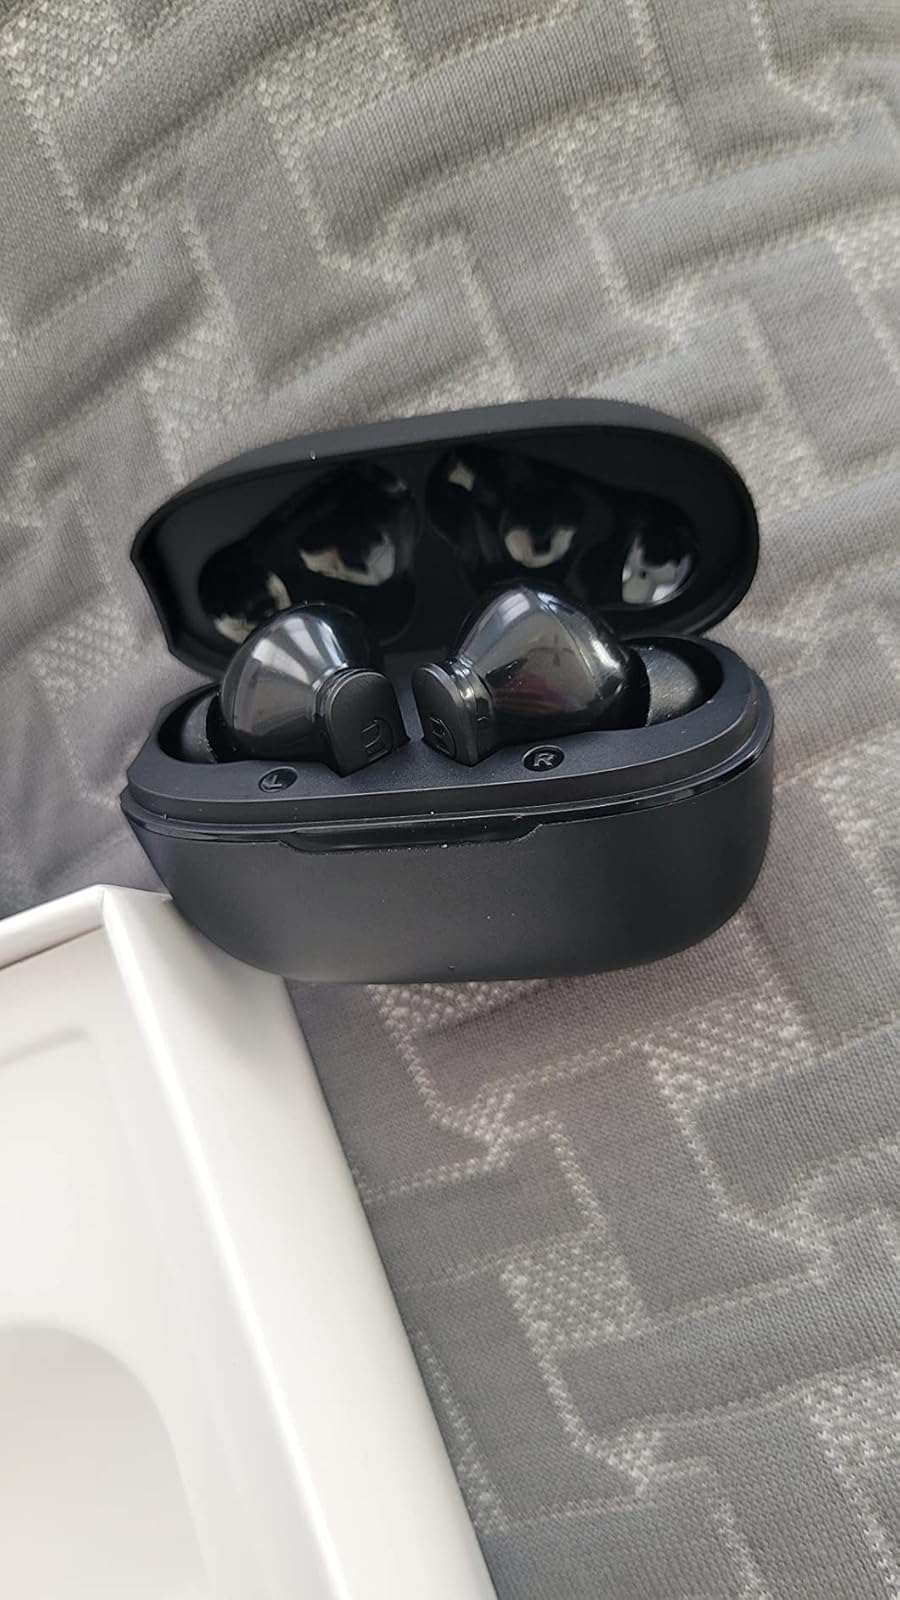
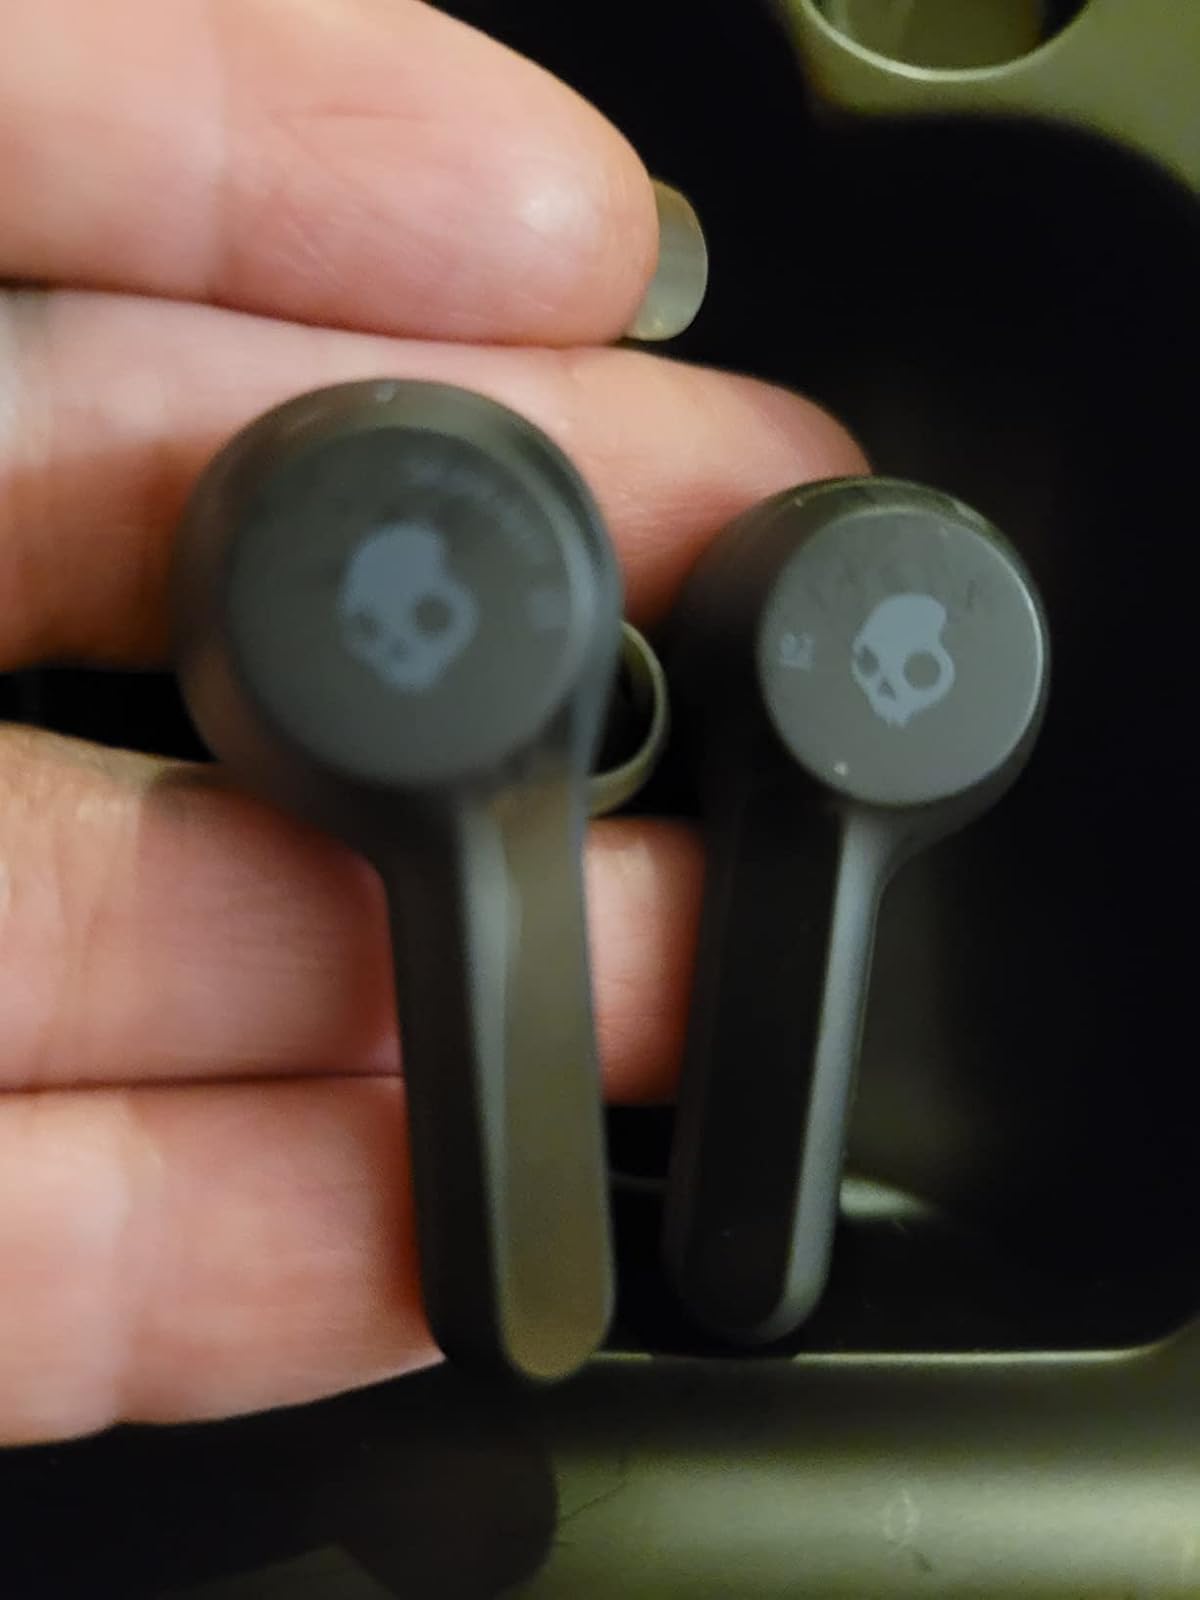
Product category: earbuds
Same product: no